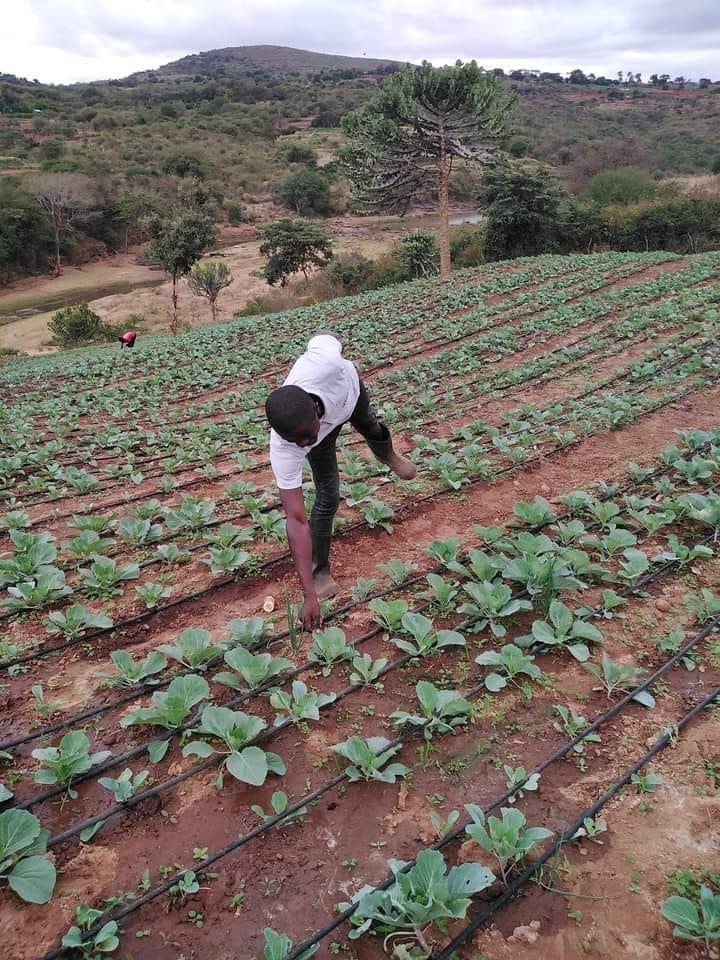
Mkulima kijana wa kiume aliyevalia mavazi nadhifu sana, akiwa katika eneo la mashambani, katikati ya vitalu vya matuta yaliyomea mazao aliyopanda ndani ya shamba hilo, huku aking'oa na kupalilia majani yaliyoota katikati ya mazao yaliyopandwa ndani ya shamba hilo.